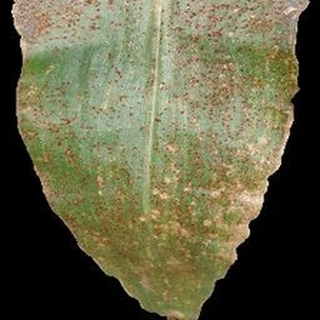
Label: corn_common_rust